Place names considered unusual

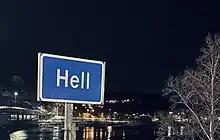
Hell, Norway. The hillside sign is visible in the background in the left corner

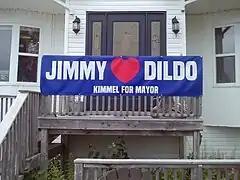
In 2019, American comedian Jimmy Kimmel launched a satirical candidacy for Mayor of Dildo, Newfoundland and Labrador, Canada.

Place names considered unusual can include those which are also offensive words, inadvertently humorous (especially if mispronounced) or highly charged words, as well as place names of unorthodox spelling and pronunciation, including especially short or long names. These names often have an unintended effect or double-meaning when read by someone who speaks another language.